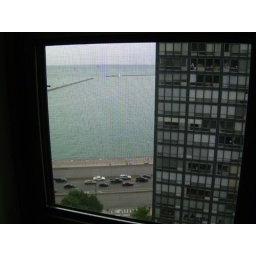
view from window by the futon - lake michigan (looking east)